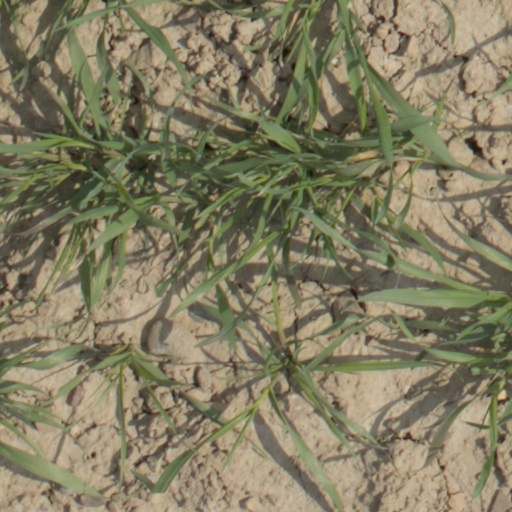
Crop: wheat